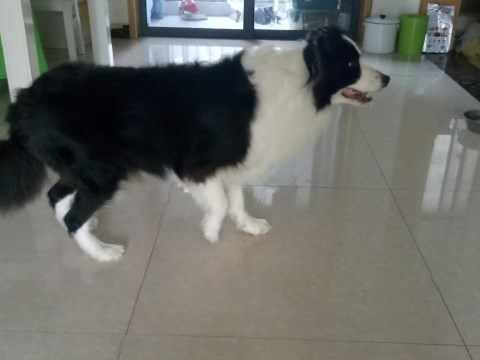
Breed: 2594-n000109-Border_collie